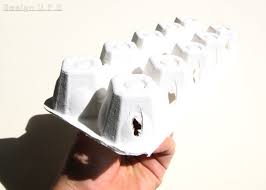
Label: cardboard